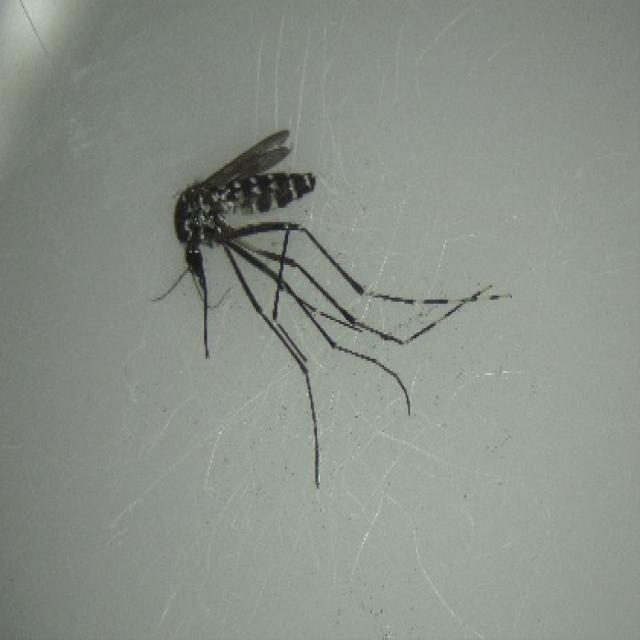
Species: aedes_albopictus